William O. Moore

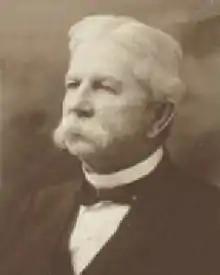

William Orville Moore (February 17, 1841 – October 3, 1913) was an American Democratic politician who served as a member of the Virginia House of Delegates, representing his native Wythe County for one session until his death in 1913.